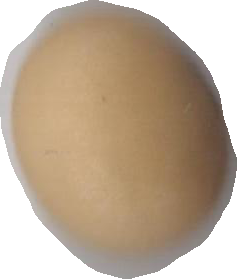
Variety: Anjasmoro